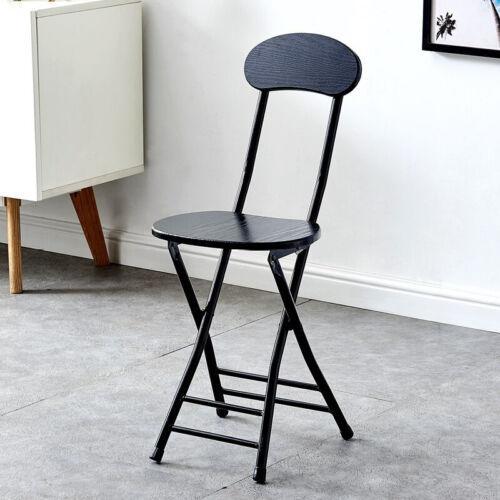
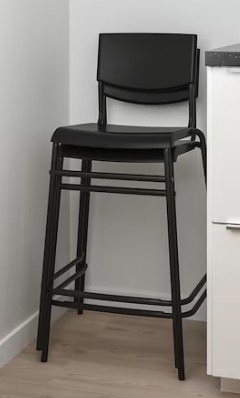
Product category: stool
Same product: no